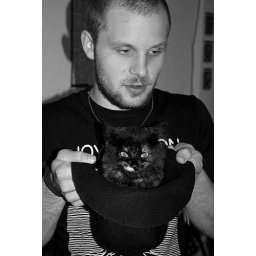
The cat in the hat